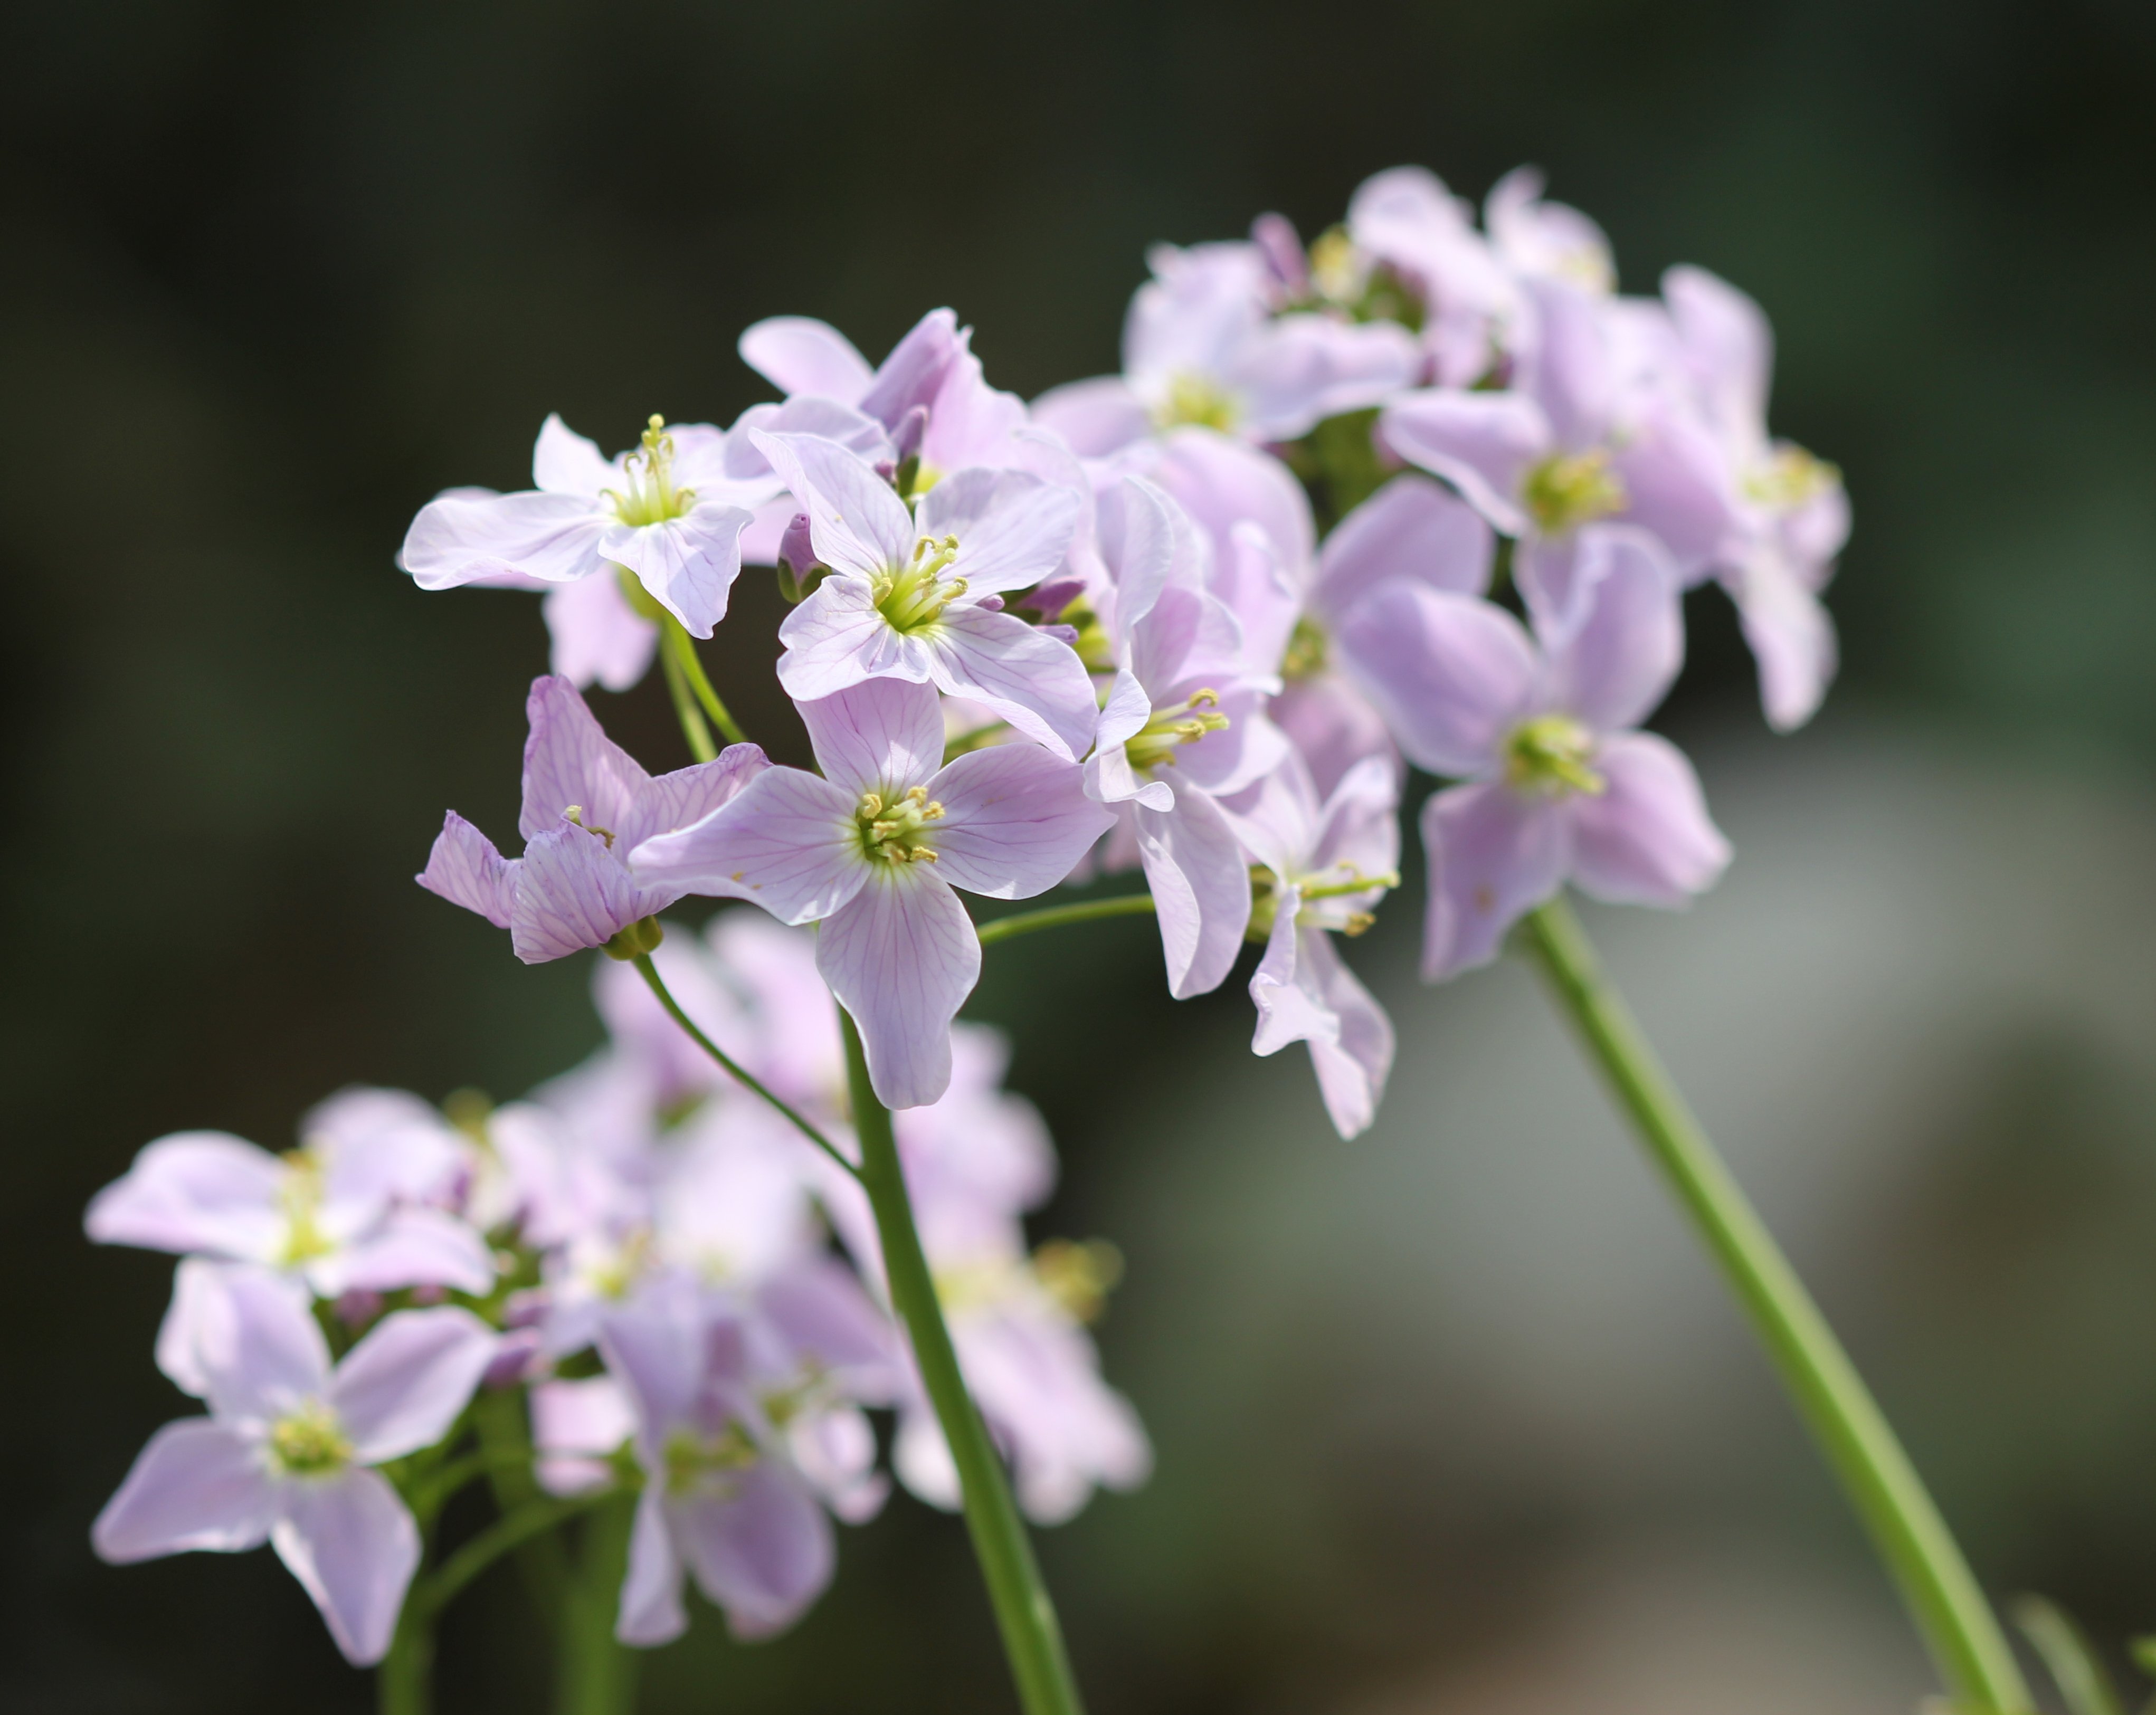
nature, blossom, plant, flower, petal, herb, macro, botany, flora, wildflower, macro photography, flowering plant, light purple, smock, land plant, dame's rocket